Synagogue of Santa María la Blanca

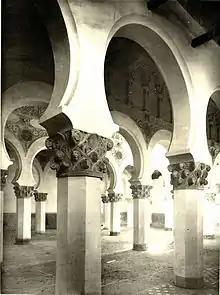

The exact origins and original specifications of the synagogue prove difficult to place. Evidence points toward a construction date sometime in the late twelfth century or early thirteenth century CE. Supporting evidence for this dating is the structure's architectural style, which is close to that of Almohad monuments of the twelfth century, such as the Tinmal Mosque (1149) and Kutubiyya mosque (1147).